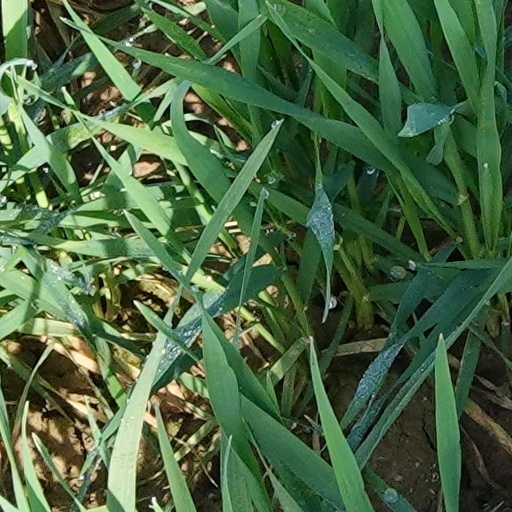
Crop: wheat